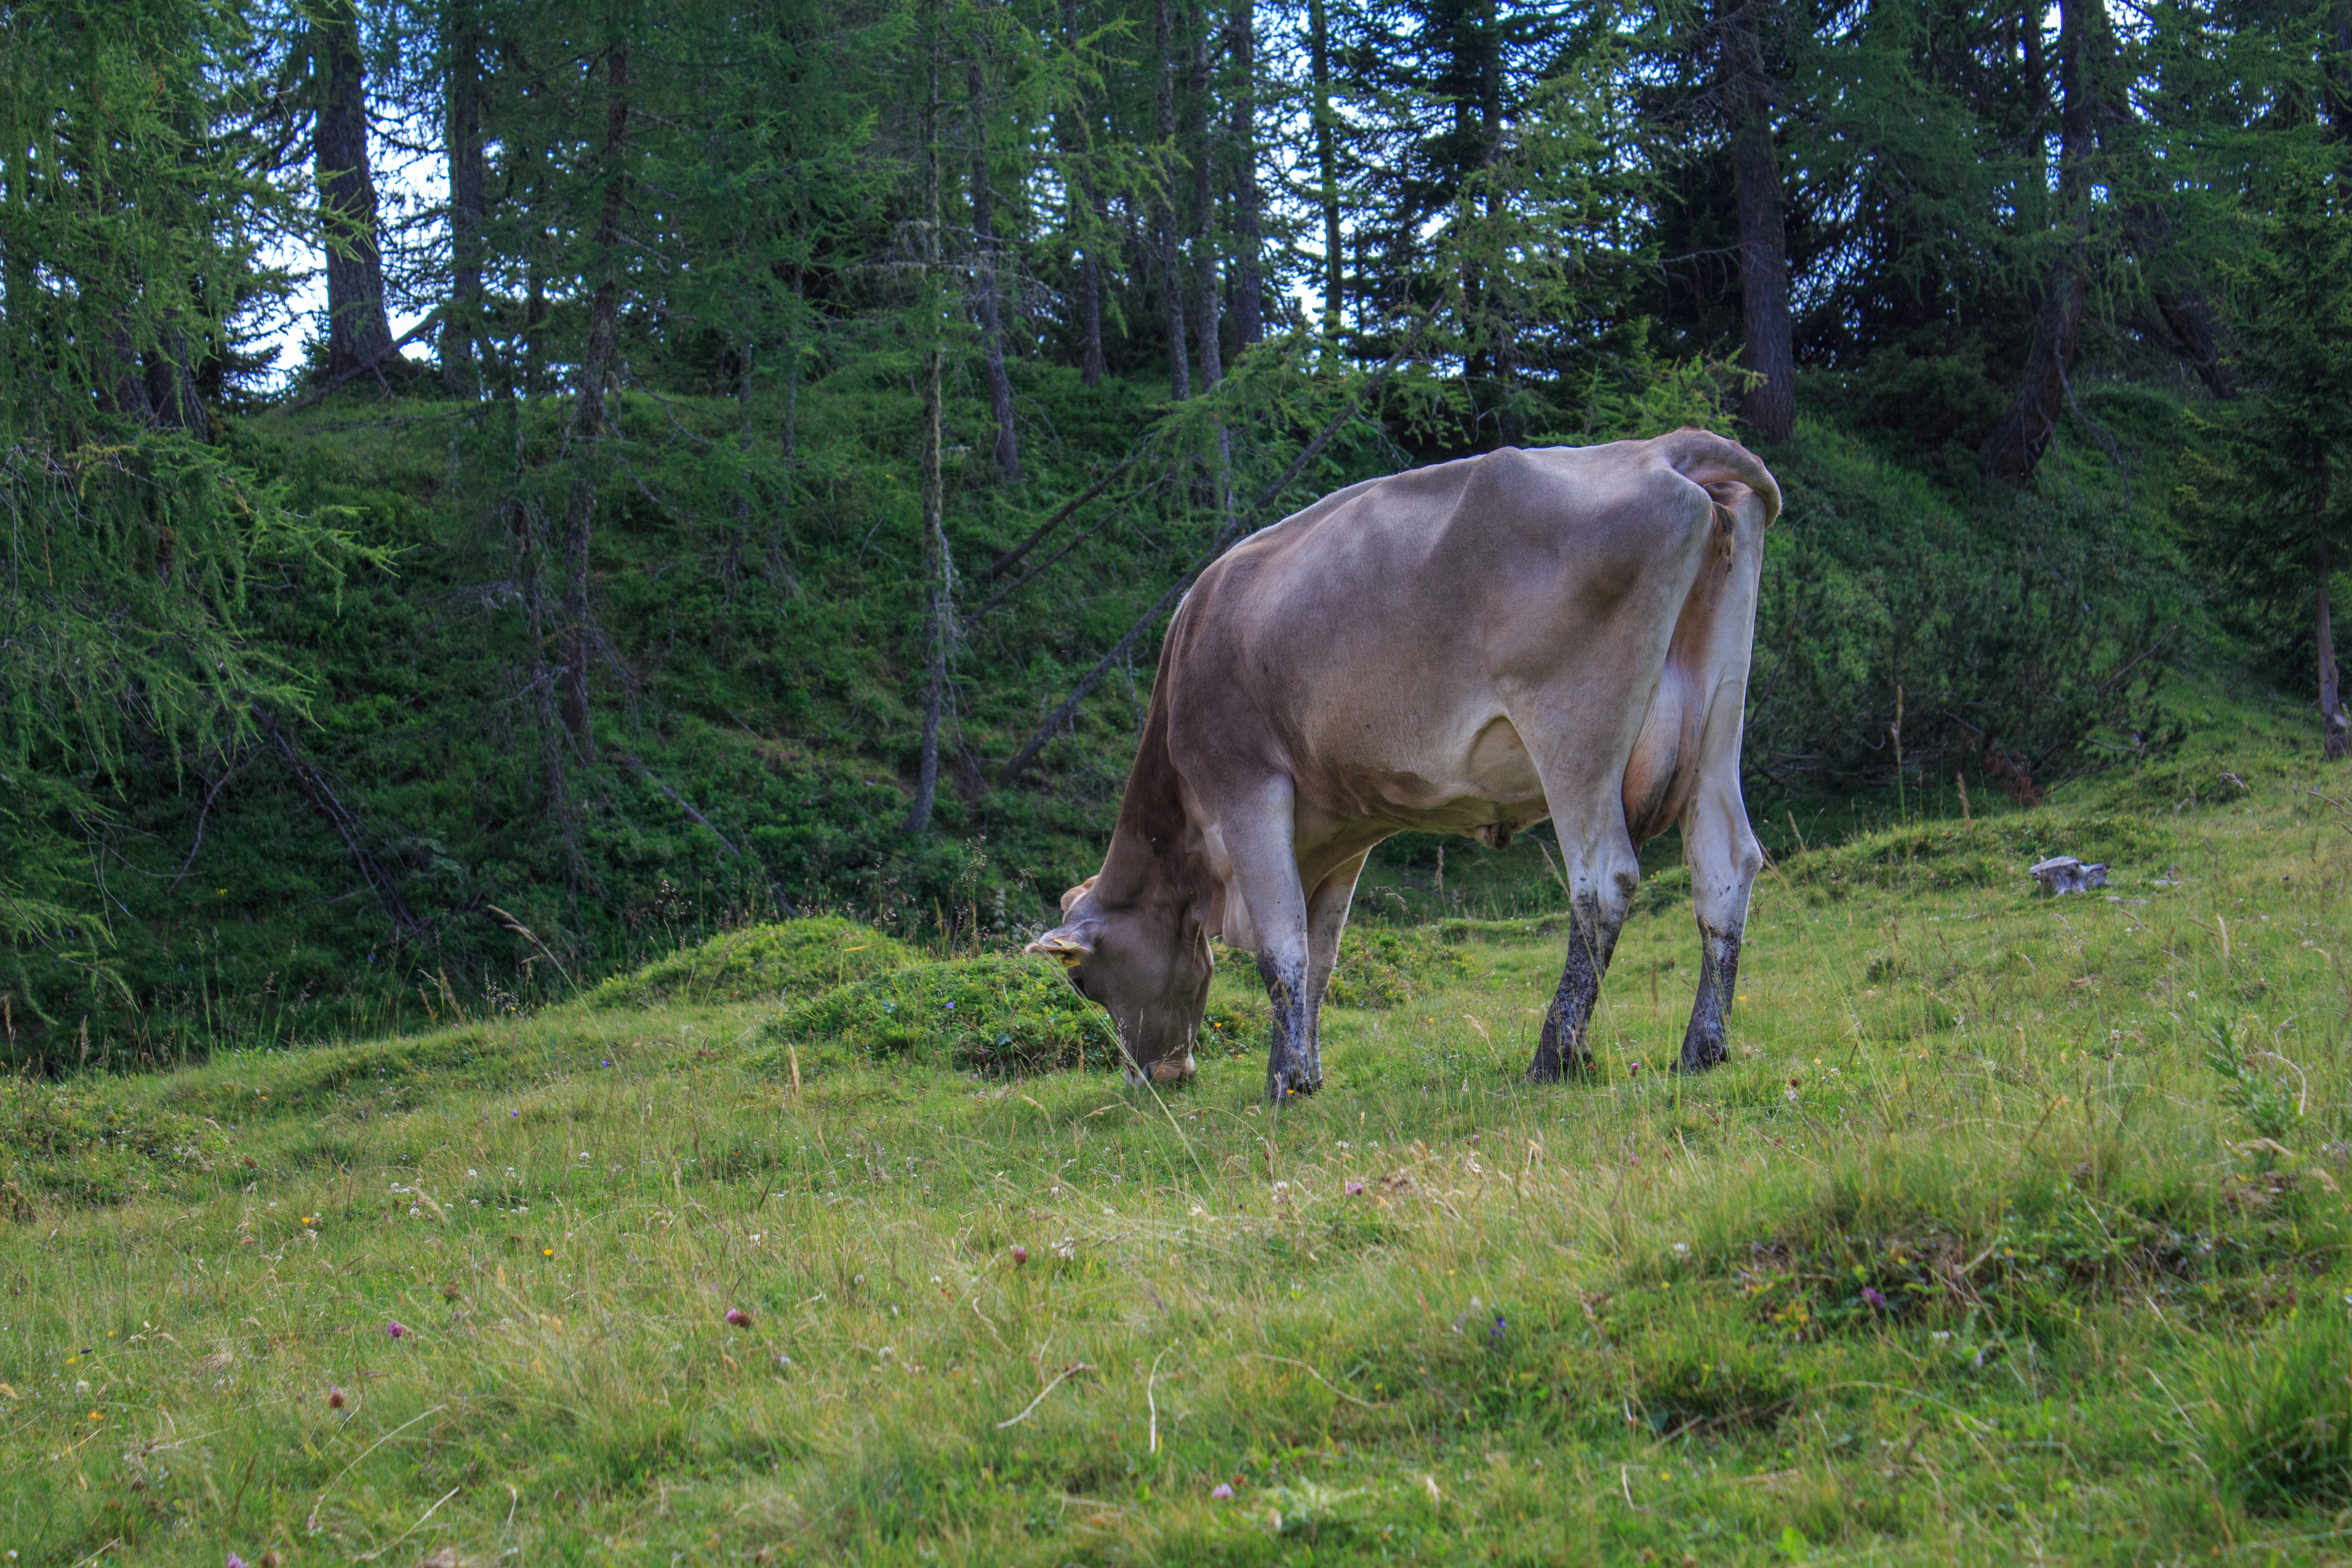
landscape, nature, grass, field, farm, meadow, prairie, animal, summer, wildlife, green, cow, cattle, pasture, grazing, mammal, alpine, agriculture, beef, fauna, graze, austria, cows, grassland, habitat, alm, ecosystem, carinthia, lesachtal, cattle like mammal